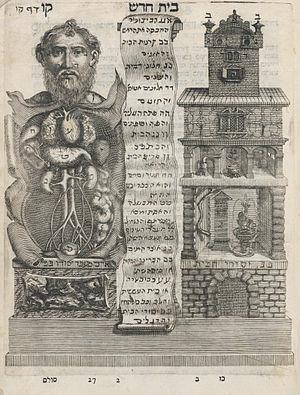
Tobias Cohn ou Tobias Kohn est un médecin juif polonais du XVIIᵉ et XVIIIᵉ siècles.